Jianzi

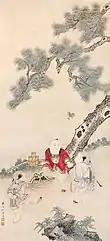
Painting by Shen Qinglan (18th-19th century) of children playing jianzi

Jianzi has been played since the Han dynasty (206 BC–220 AD), and was popular during the Six Dynasties period and the Sui and Tang dynasties. The game is believed to have evolved from cuju, a game similar to football that was used as military training. Several ancient books have record of it being played. Over time, the game spread throughout Asia, acquiring a variety of names along the way.